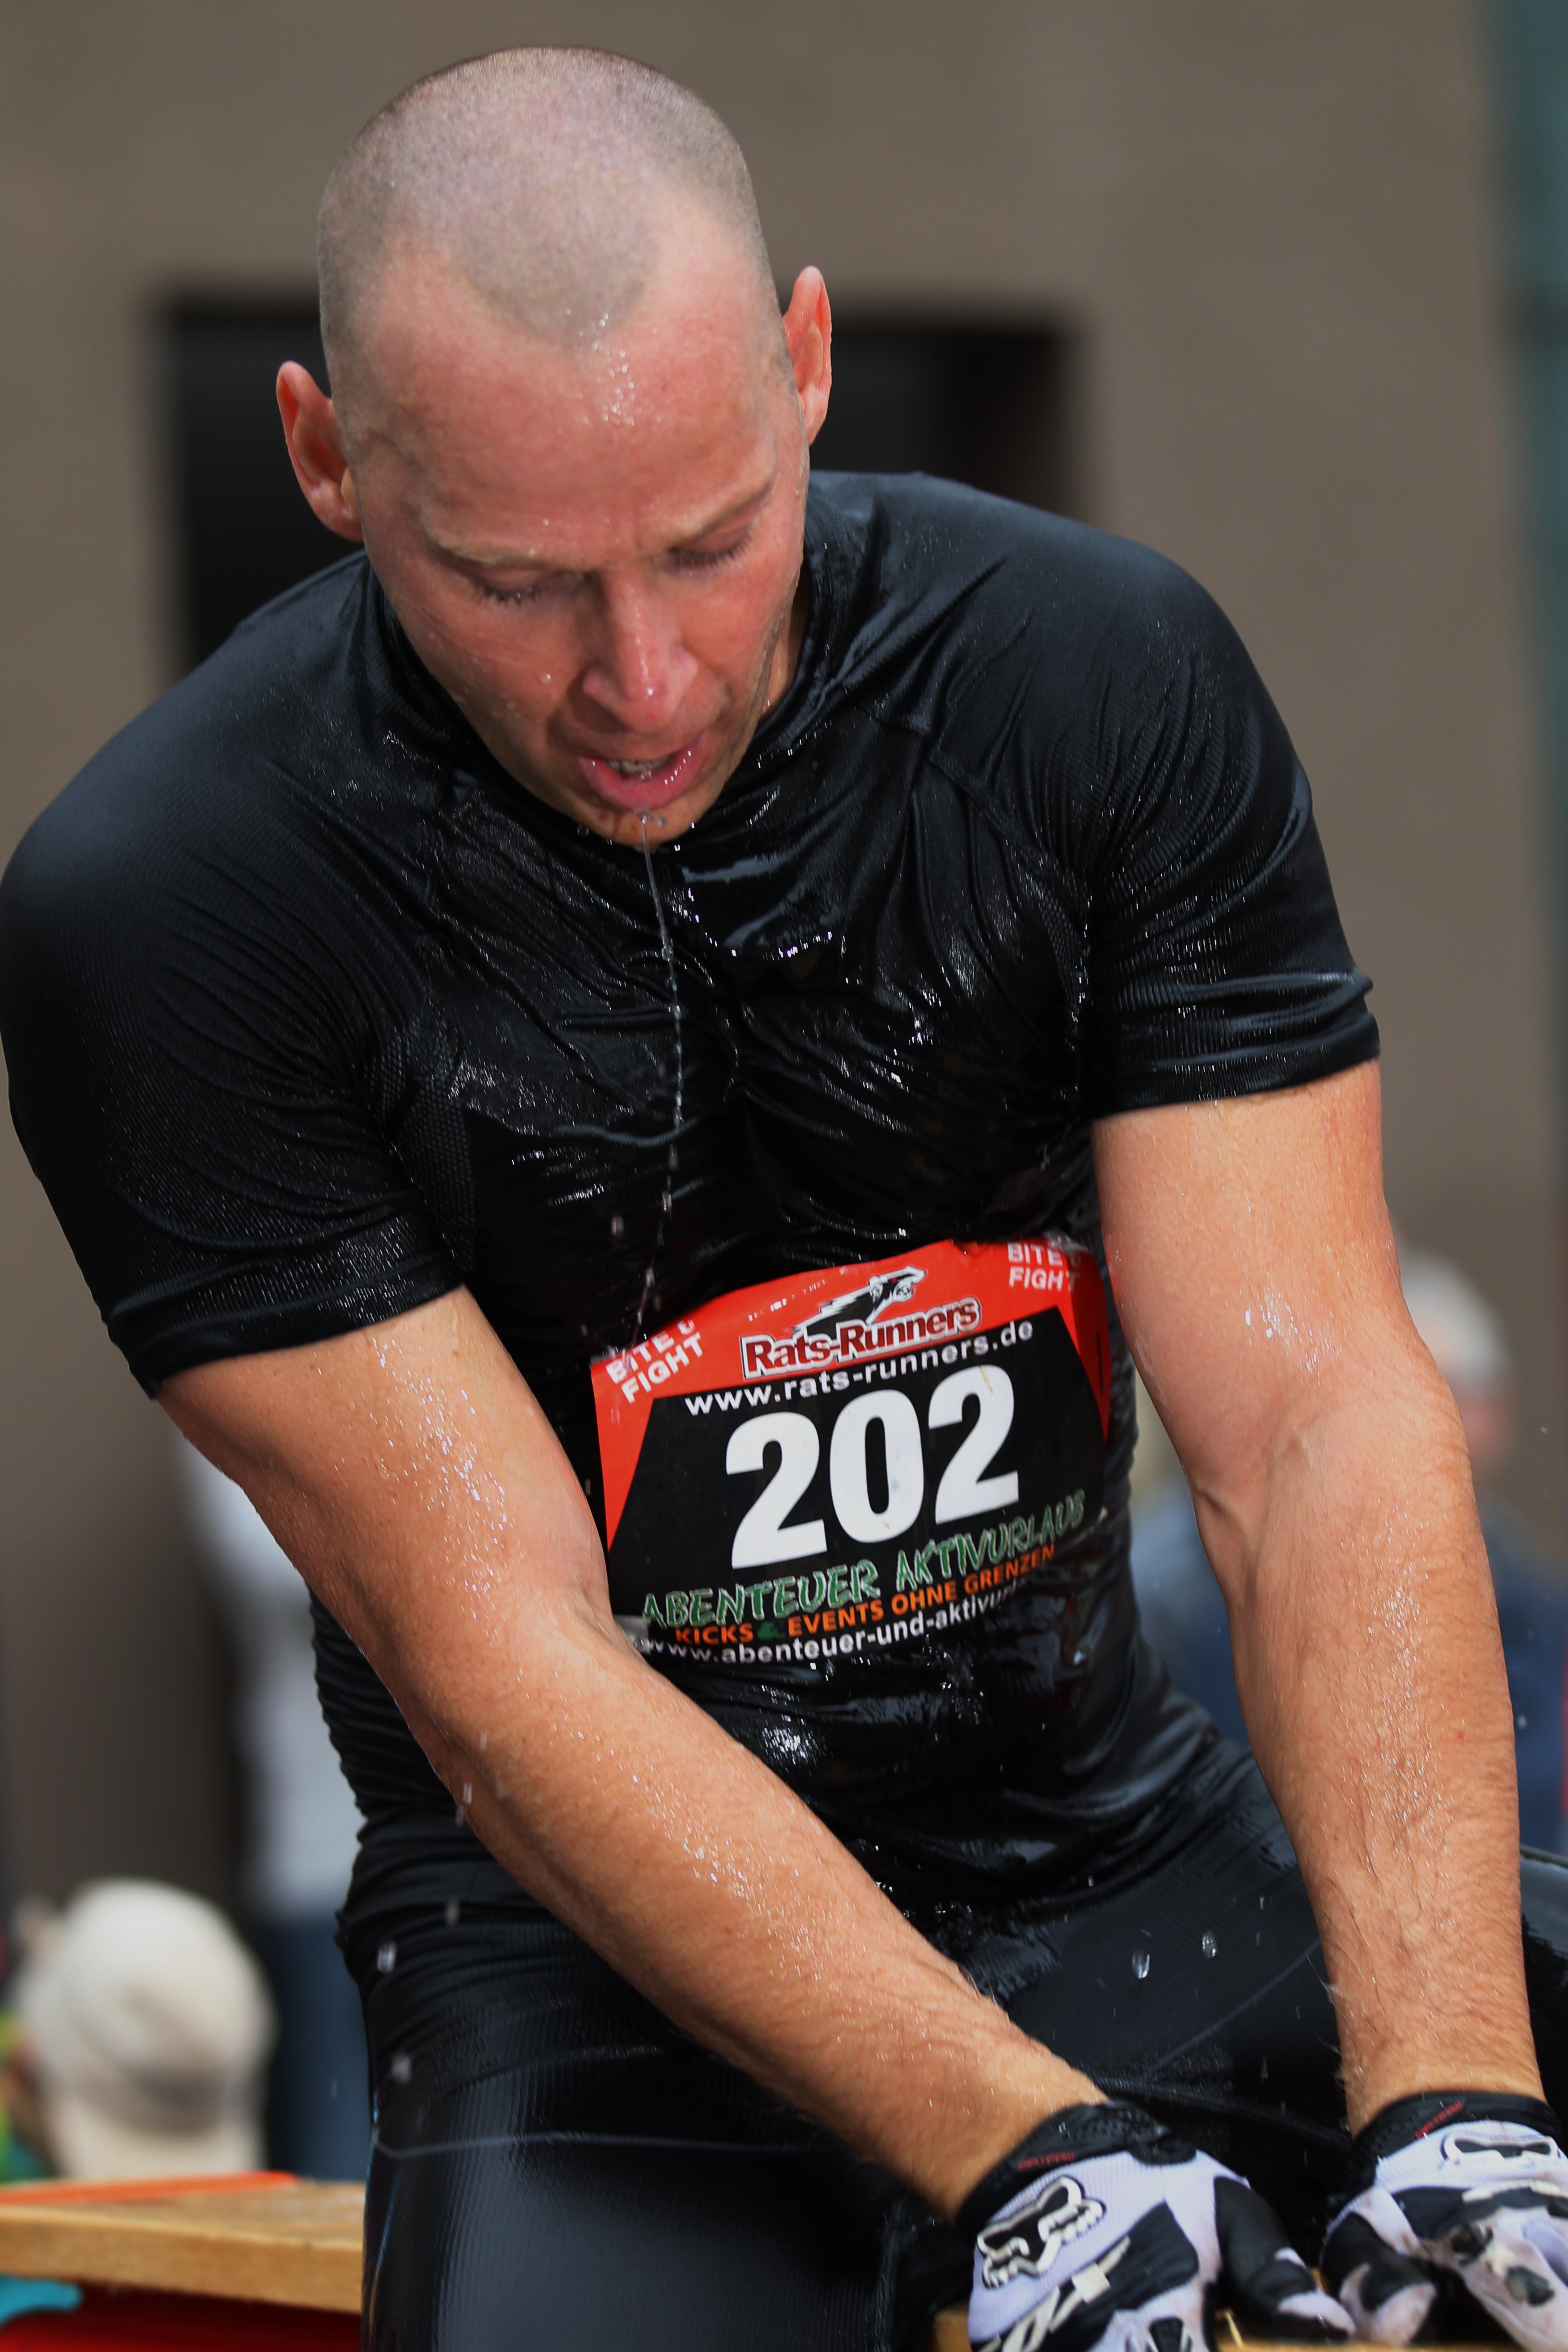
person, running, run, muscle, motivation, race, team, sports, mudrun, cross country, weight training, fun run, strongman, human action, endurance sports, physical fitness, steeplechase, trail run, extreme running